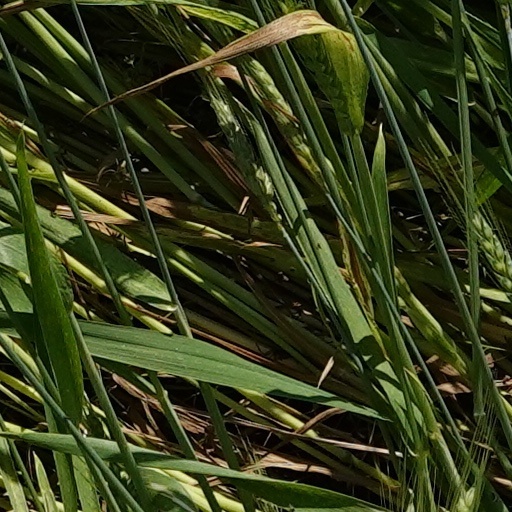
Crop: wheat